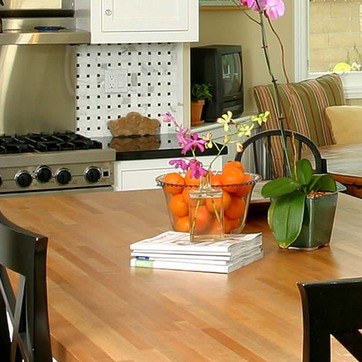
Material: food